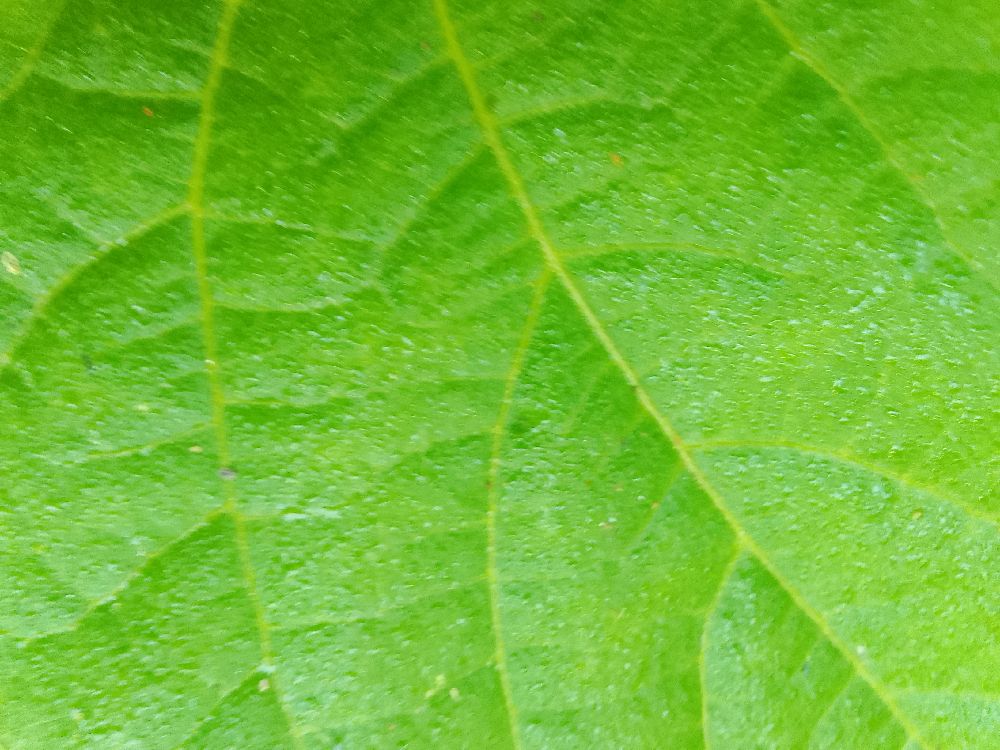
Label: healthy